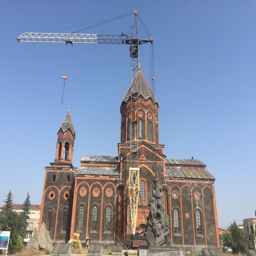
the same church , modelled today as restoration nears completion